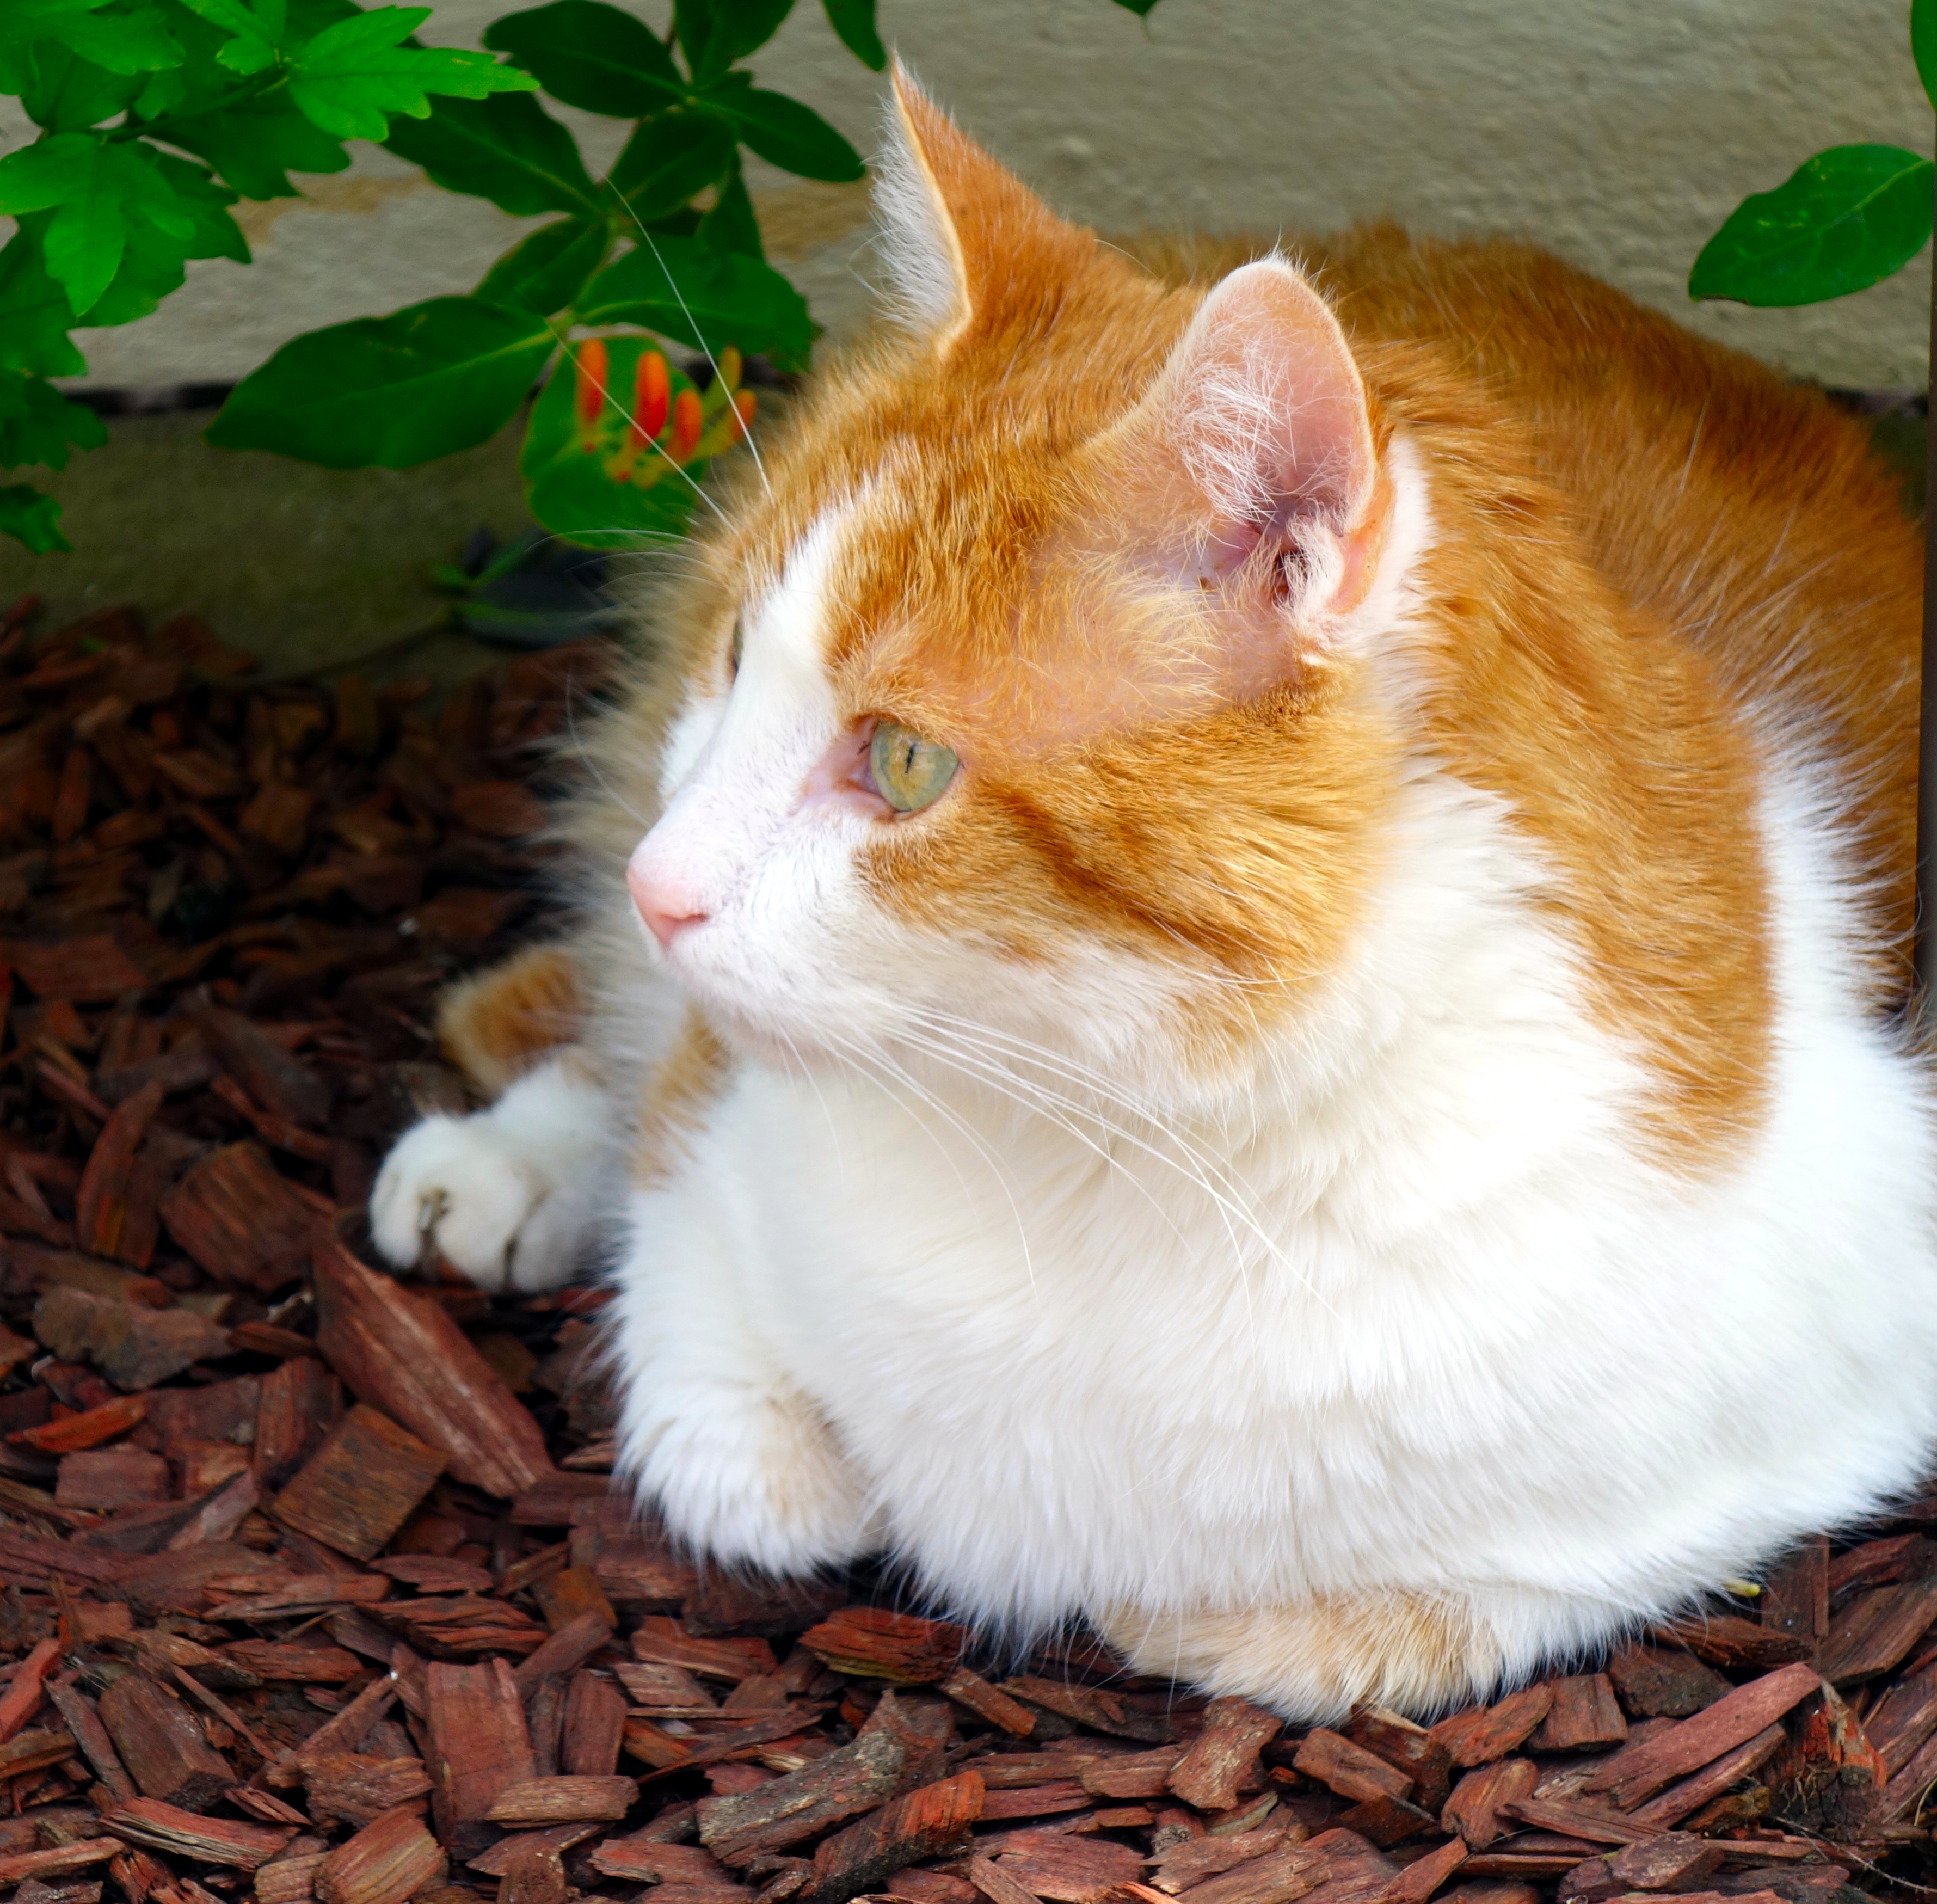
cat, small to medium sized cats, mammal, whiskers, felidae, carnivore, aegean cat, fur, european shorthair, grass, domestic short haired cat, kitten, plant, fawn, cymric, turkish van, tabby cat, ragamuffin, tail, polydactyl cat